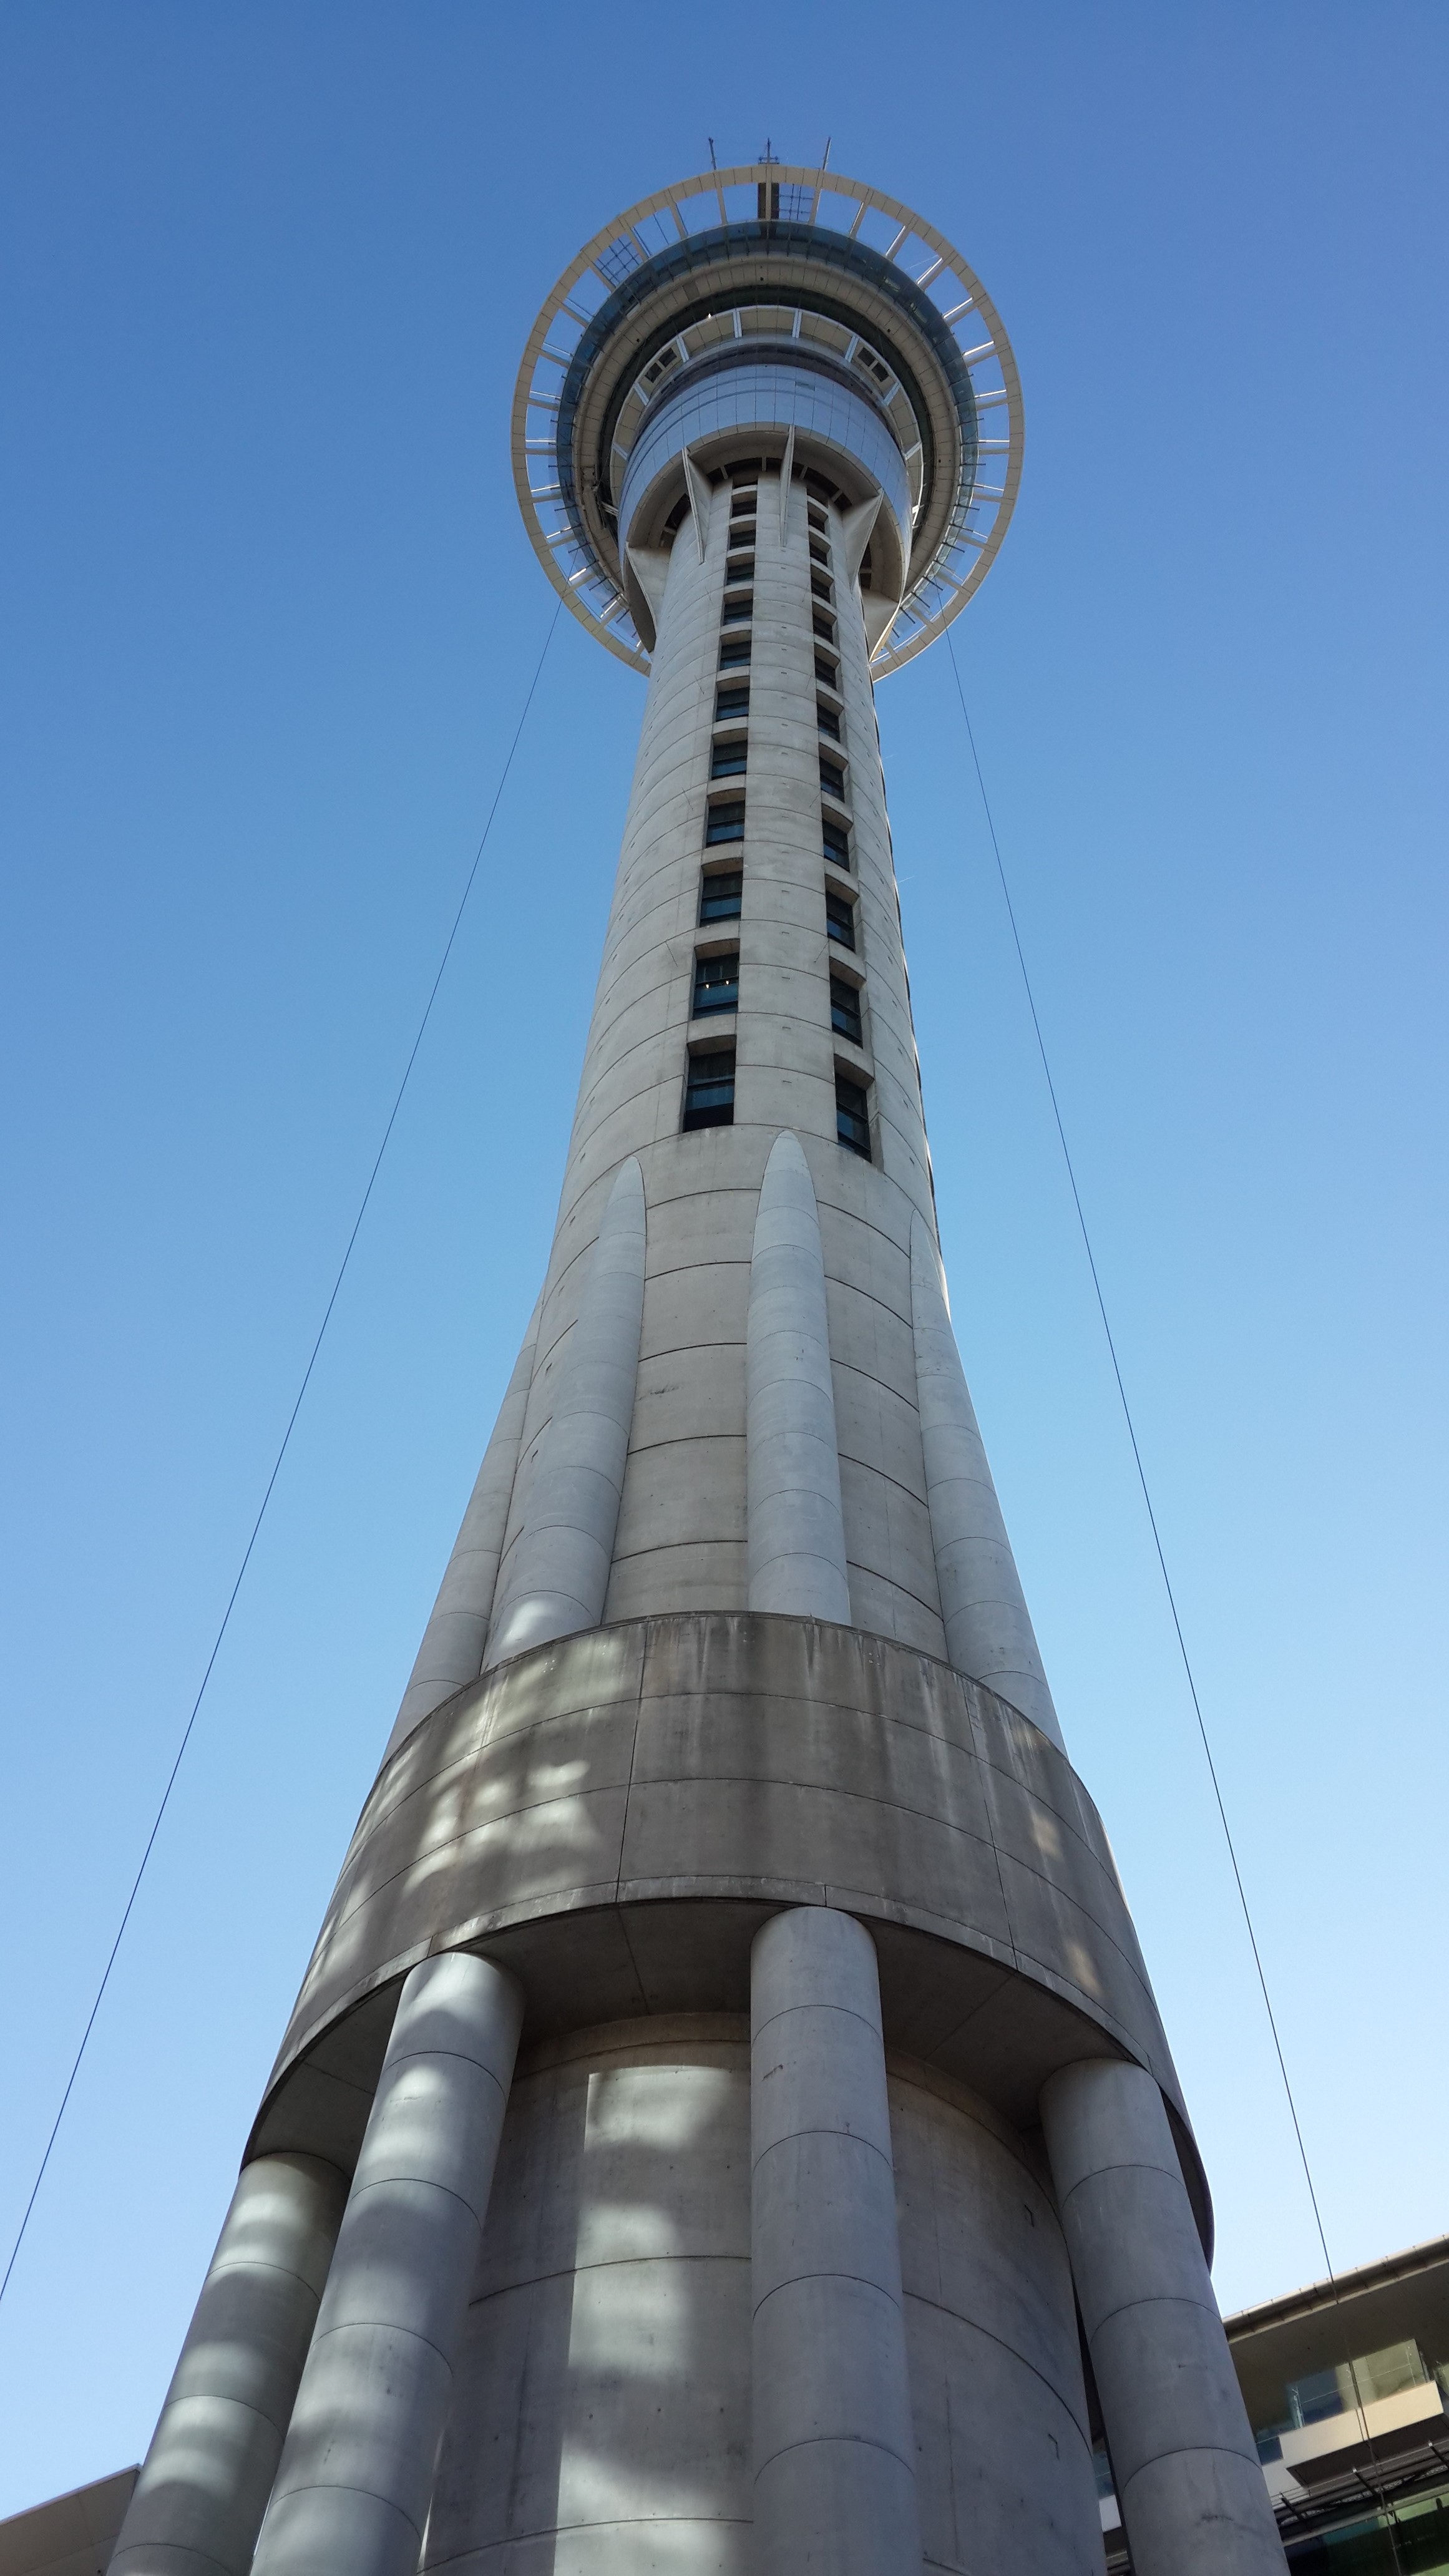
structure, city, monument, tower, mast, landmark, spire, steeple, new zealand, auckland, control tower